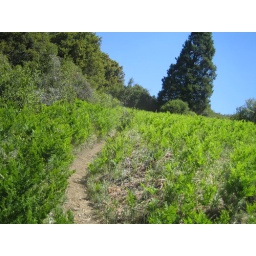
I didn't edit the color or saturation. This field was really as green as it looks in the pic.